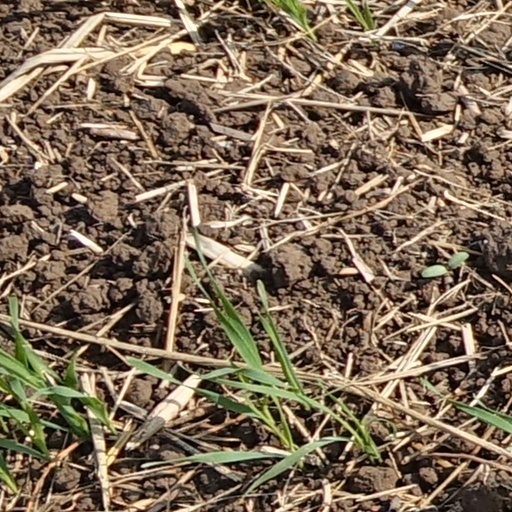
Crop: wheat